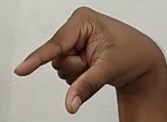
ASL sign: Q